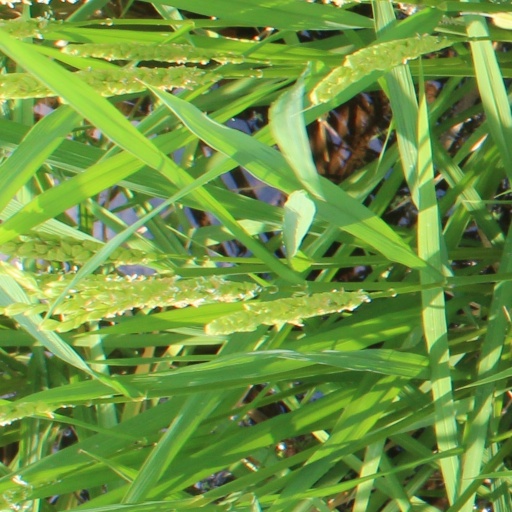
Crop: rice